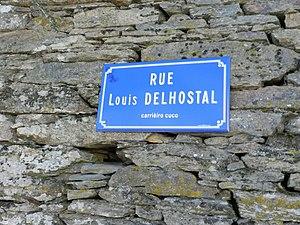
Une rue du village, nommée ainsi en hommage à l'érudit Louis Delhostal
Prunet est une commune française, située dans le département du Cantal en région Auvergne-Rhône-Alpes.